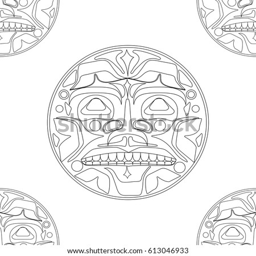
vector illustration of the sun symbol